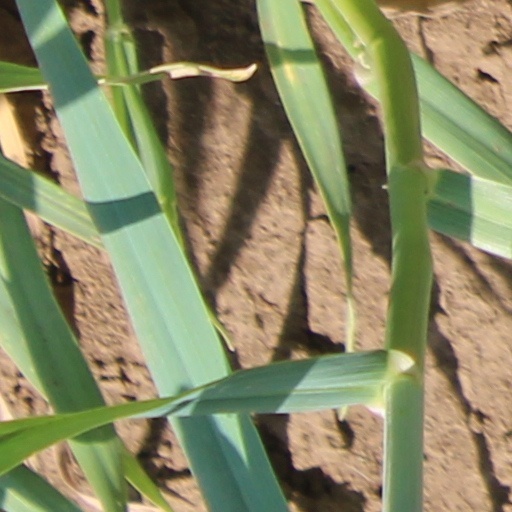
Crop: wheat